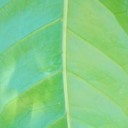
Label: Healthy